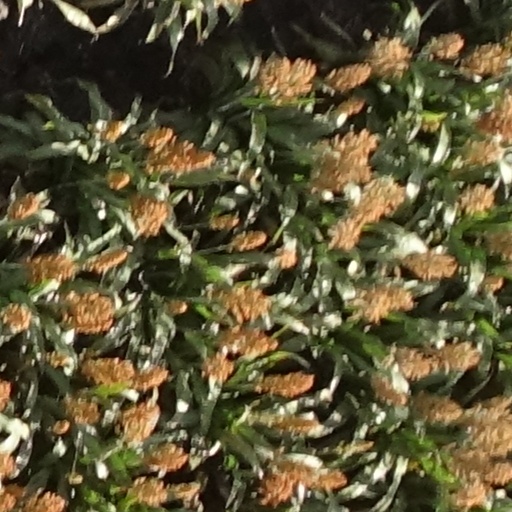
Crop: sorghum